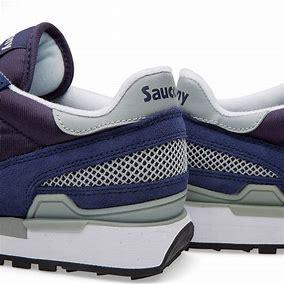
Brand: Saucony
Model: Shadow Original